2011–2013 Chilean student protests

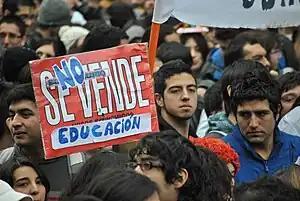
Sign reading "Education is not for sale" during a Chilean student protest in June 2011

The 2011–2013 Chilean protests – known as the Chilean Winter (in particular reference to the massive protests of August 2011) or the Chilean Education Conflict (as labelled in Chilean media) – were a series of student-led protests across Chile, demanding a new framework for education in the country, including more direct state participation in secondary education and an end to the existence of profit in higher education. Currently in Chile, only 45% of high school students study in traditional public schools and most universities are also private. No new public universities have been built since the end of the Chilean transition to democracy in 1990, even though the number of university students has increased.